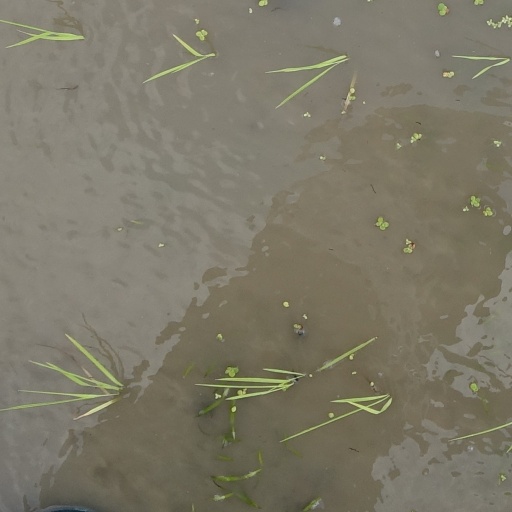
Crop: rice